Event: Nepal Earthquake
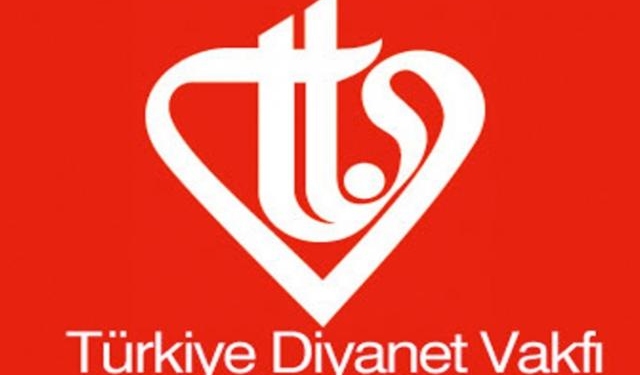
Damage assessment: no_damage